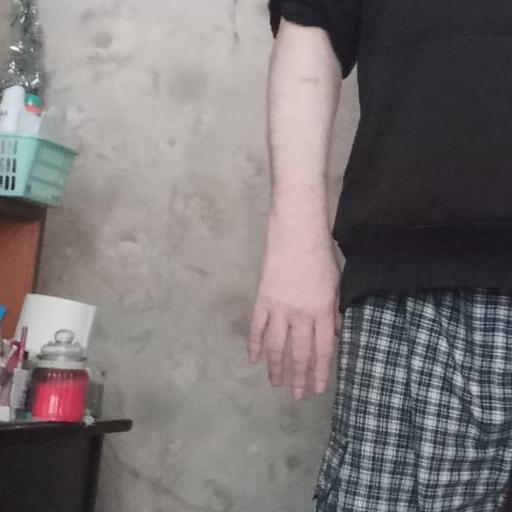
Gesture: no_gesture